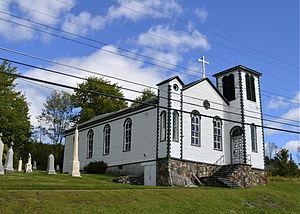
Hunter est une ville du comté de Greene, situé dans l'État de New York, aux États-Unis.